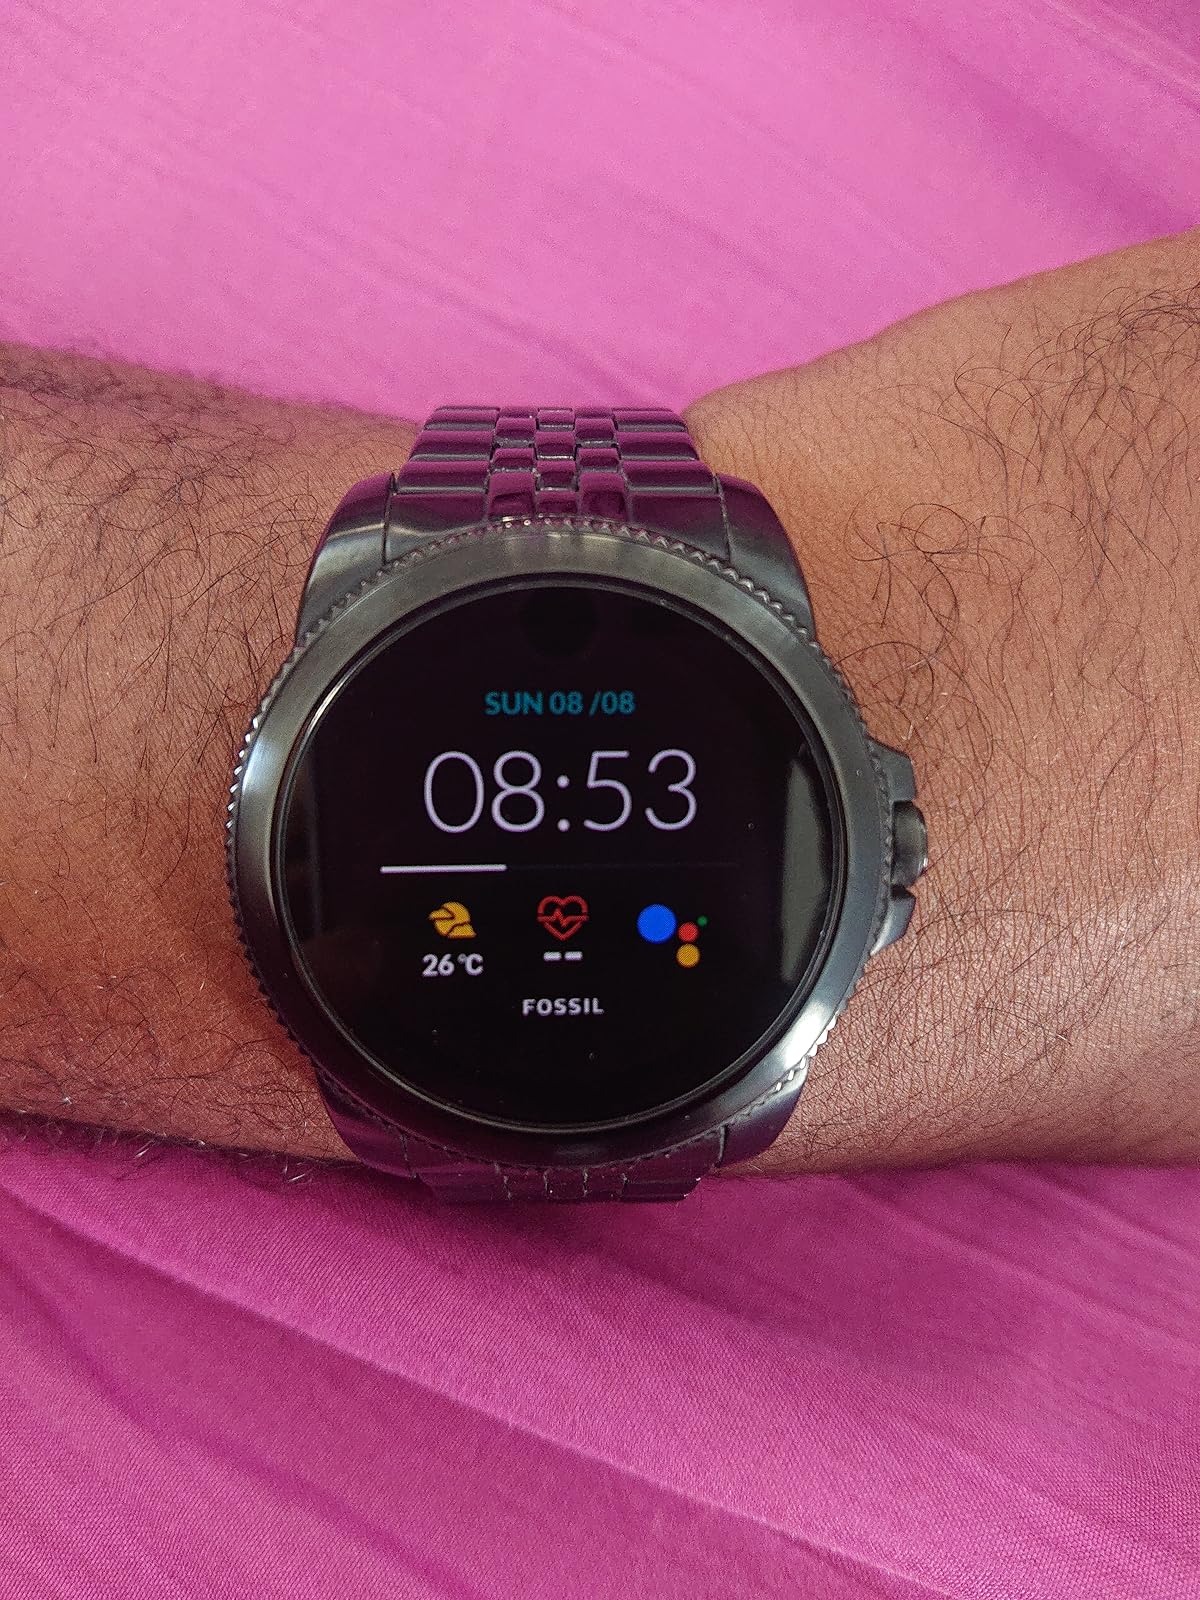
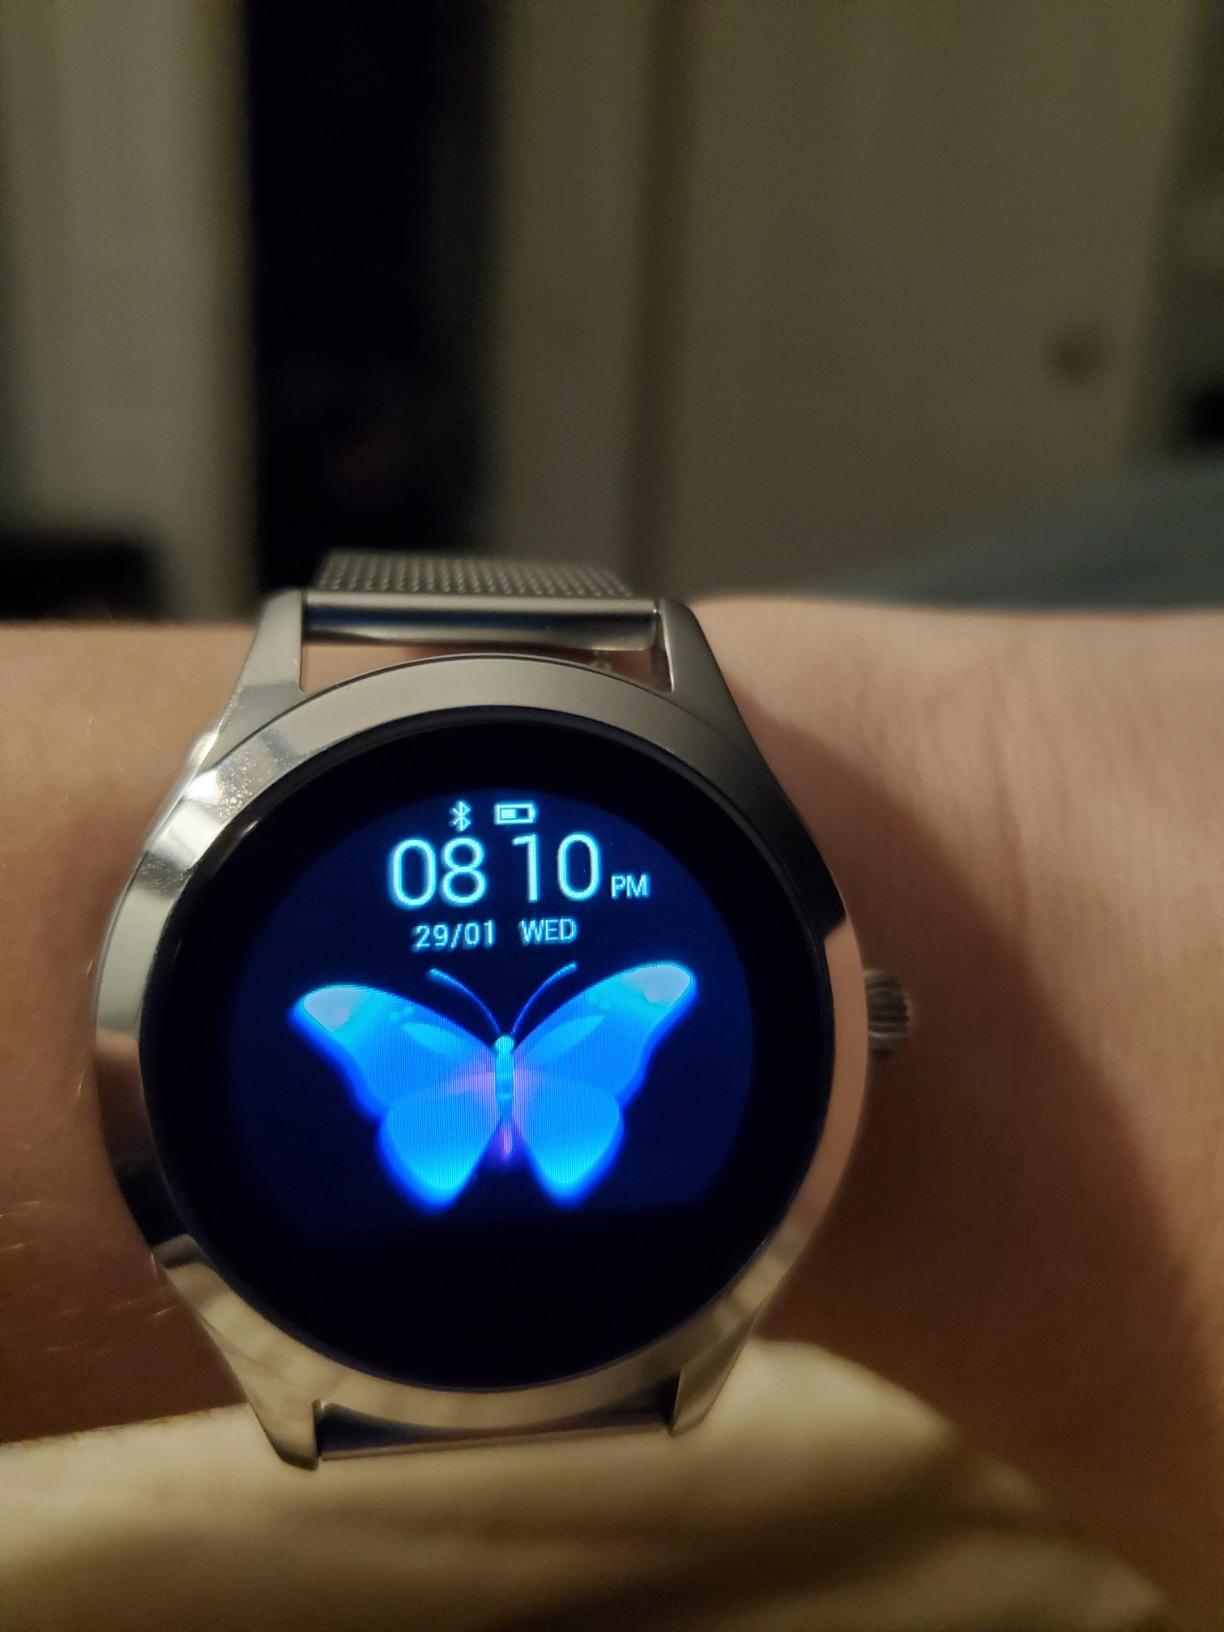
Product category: smartwatch
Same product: no